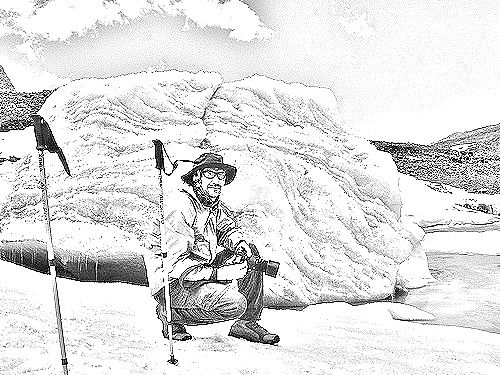
Portrait style: Sketch Portrait